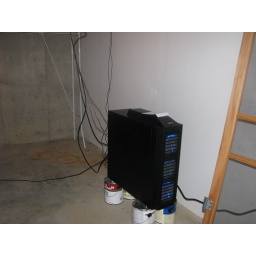
The computer is in the basement under my home office